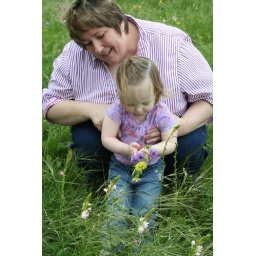
Addy and Nana look at some flowers ina field near the casa.